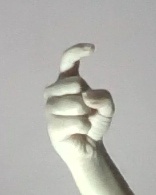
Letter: ra